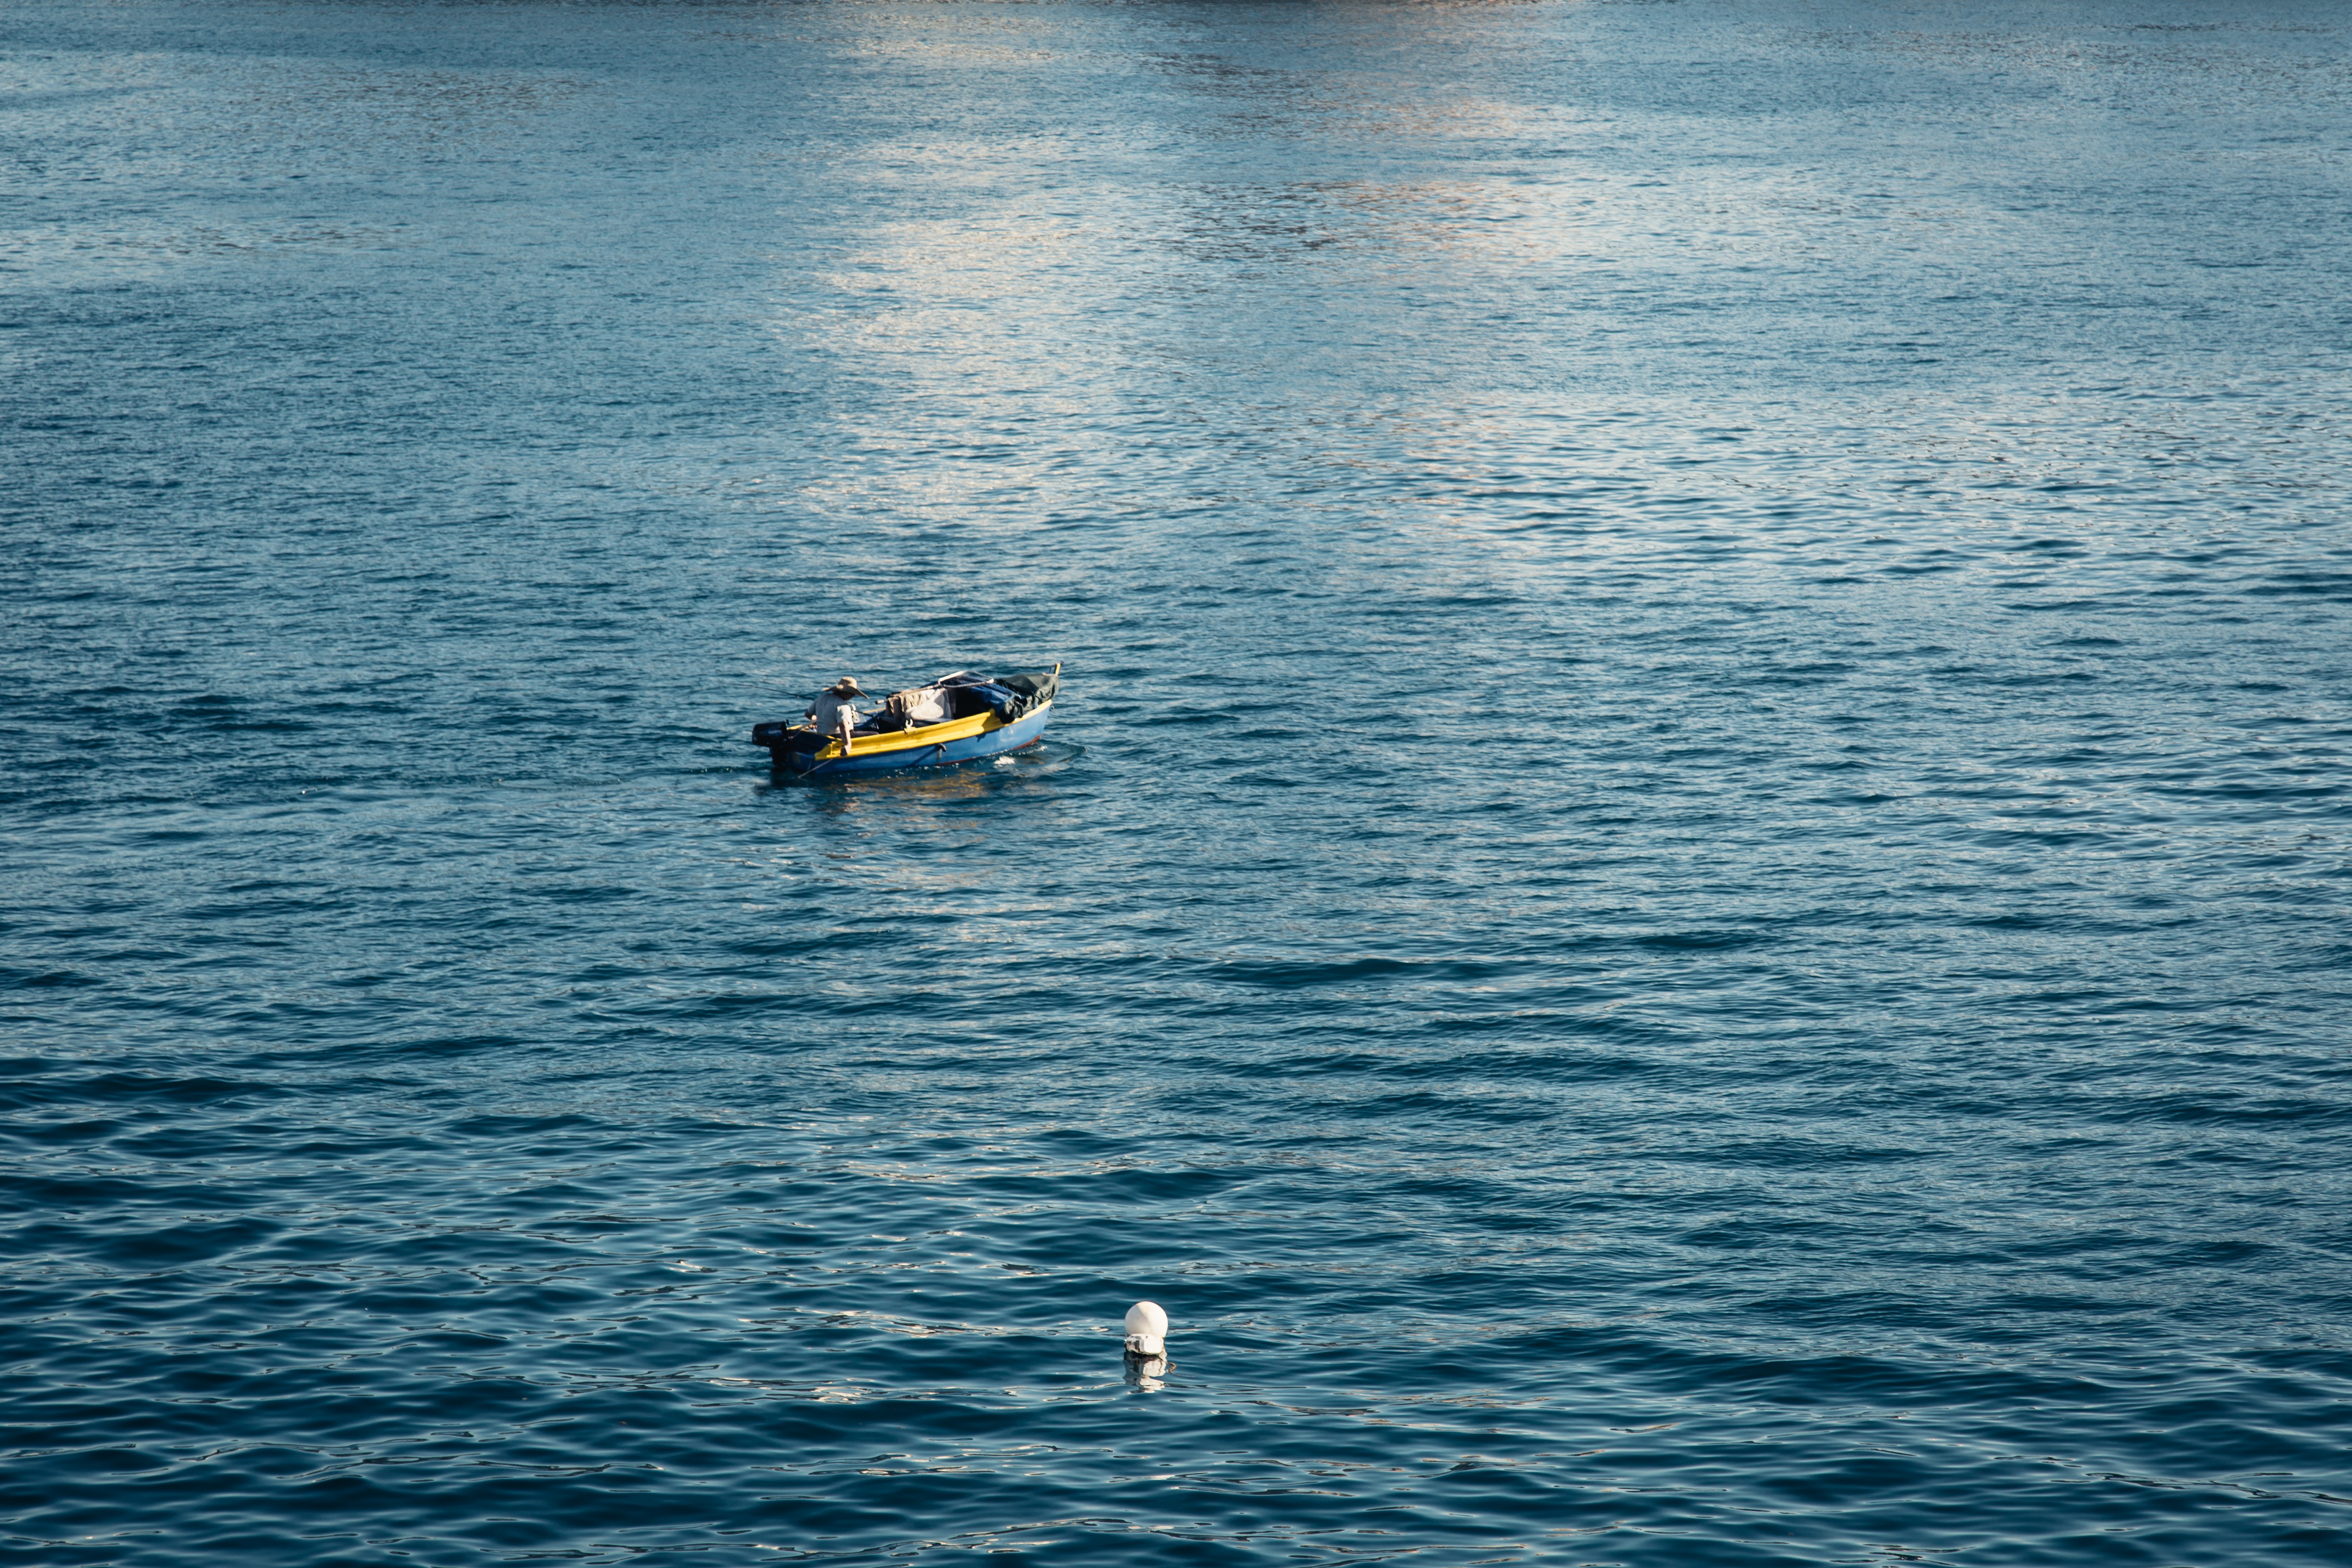
sea, ocean, boat, wave, paddle, vehicle, bay, kayak, sports equipment, boating, watercraft, sea kayak